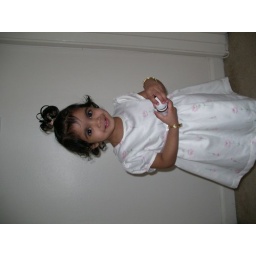
A in white dress